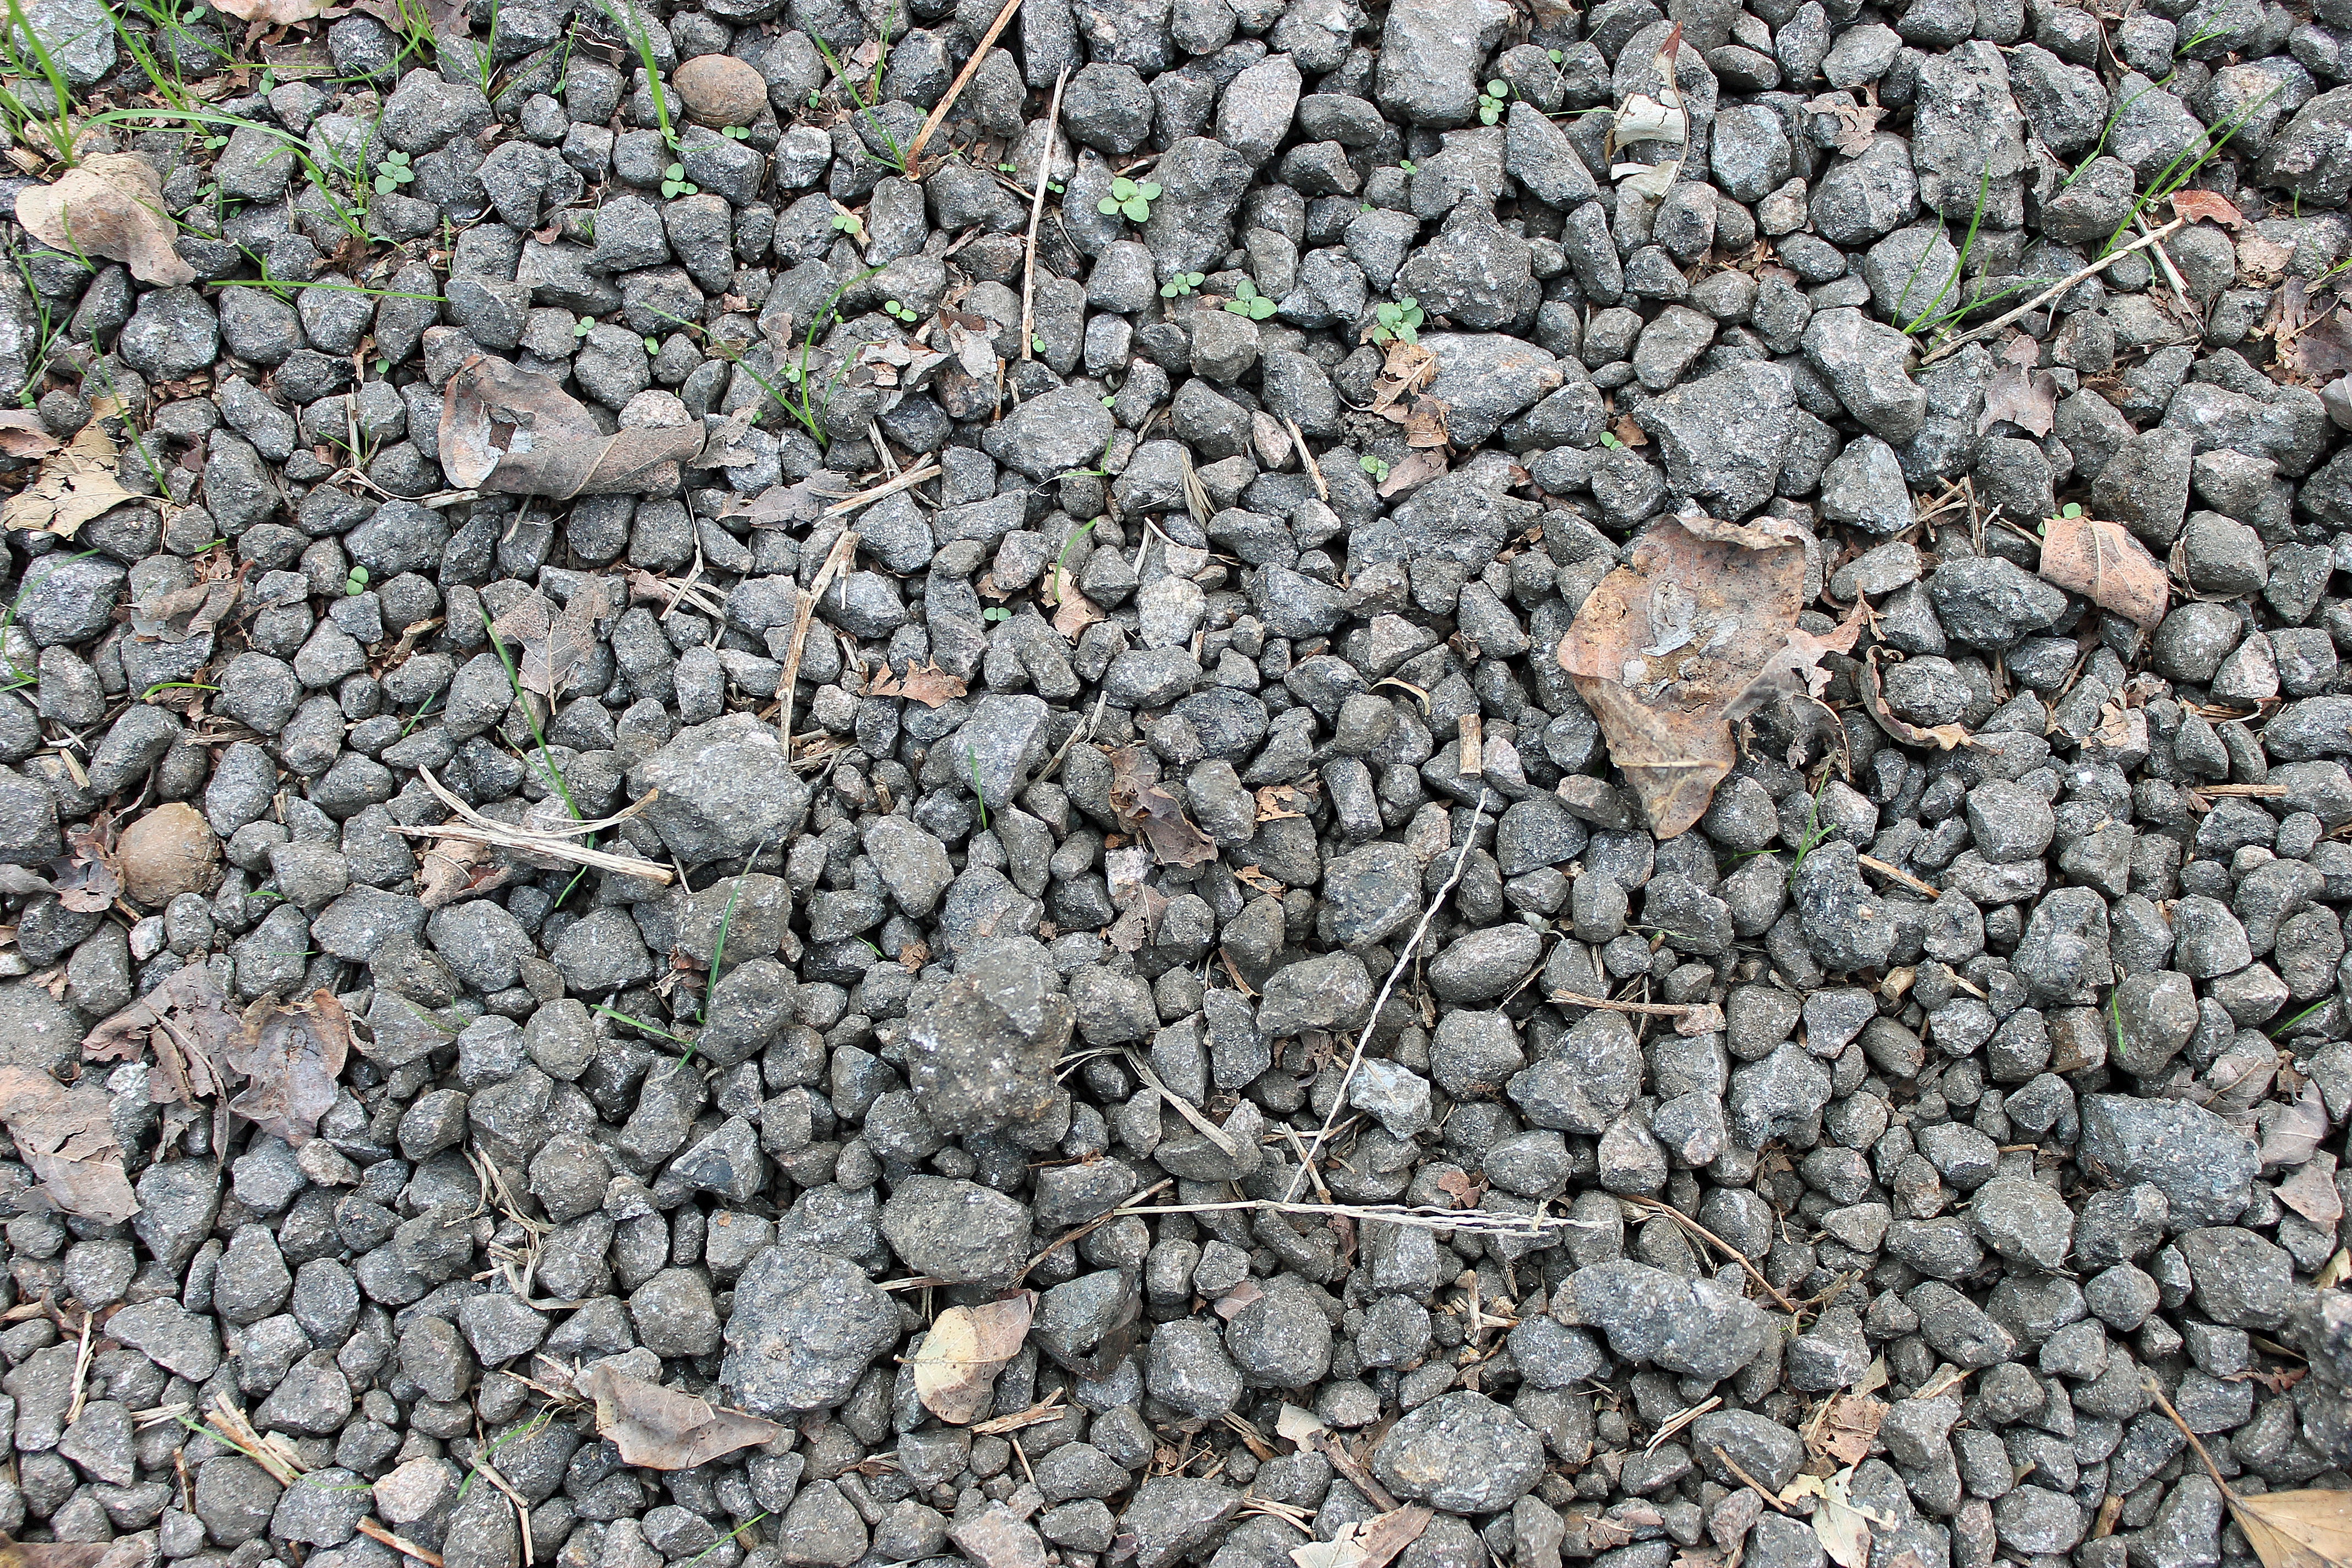
rock, texture, cobblestone, wall, asphalt, pebble, soil, stone wall, material, rubble, gravel, pebbles, bedrock, flooring, road surface